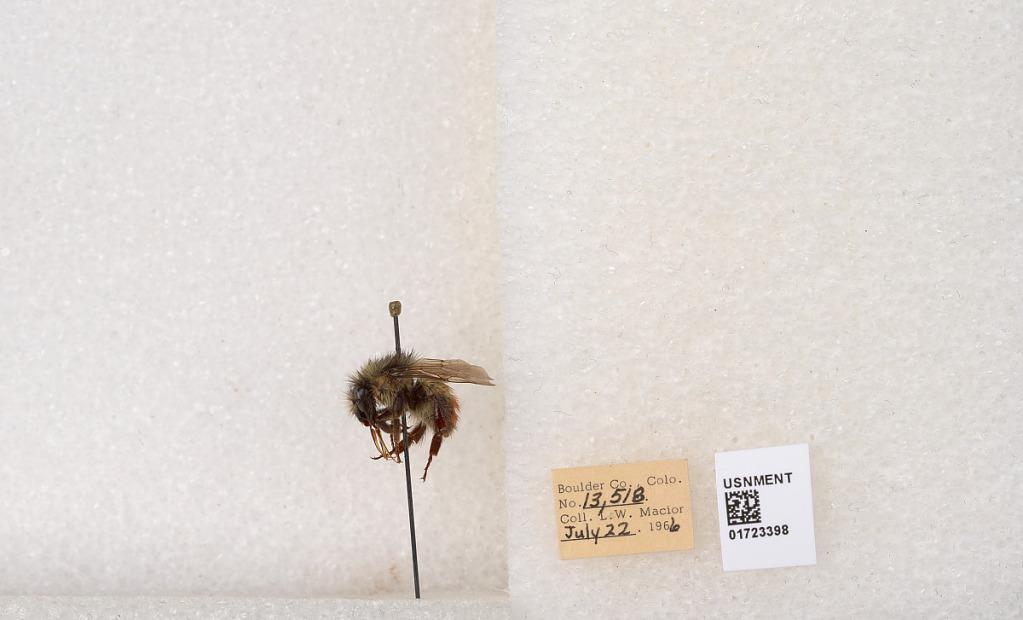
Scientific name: Bombus flavifrons Cresson
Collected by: L. Macior
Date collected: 1966-7-22
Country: United States
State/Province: Colorado
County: Boulder
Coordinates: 40.0925, -105.358